Portia schultzi

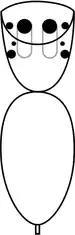
"Squared-off" cephalothorax and eye pattern of jumping spiders

Although other spiders can also jump, salticids including "P. schultzi" have significantly better vision than other spiders, and their main eyes are more acute in daylight than a cat's and 10 times more acute than a dragonfly's. Jumping spiders have eight eyes, the two large ones in the center-and-front position (the anteriomedian eyes, also called "principal eyes") housed in tubes in the head and providing acute vision. The other six are secondary eyes, positioned along the sides of the carapace and acting mainly as movement detectors. In most jumping spiders, the middle pair of secondary eyes is very small and has no known function, but those of "Portia" are relatively large, and function as well as those of the other secondary eyes. Jumping spiders' main eyes can see from red to ultraviolet.